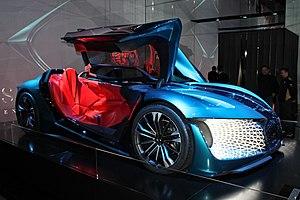
L'édition 2018 du Mondial de l'automobile de Paris est un salon international de l'automobile, qui se tient du 4 au 14 octobre 2018 au Parc des expositions de la porte de Versailles, à Paris en France, avec pour thème « Les plus belles routes du Monde ». Il intègre cette année le Mondial Paris Motor Show avec le Mondial de la Moto, et deviendra en 2020 le Paris Motion Festival.